The Call of Youth

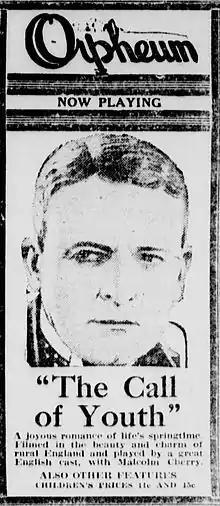
A contemporary newspaper advertisement.

The Call of Youth is a 1921 British short romance film directed by Hugh Ford. Alfred Hitchcock is credited as a title designer. The film is now lost. It was made at Islington Studios by the British subsidiary of the American company Famous Players–Lasky.